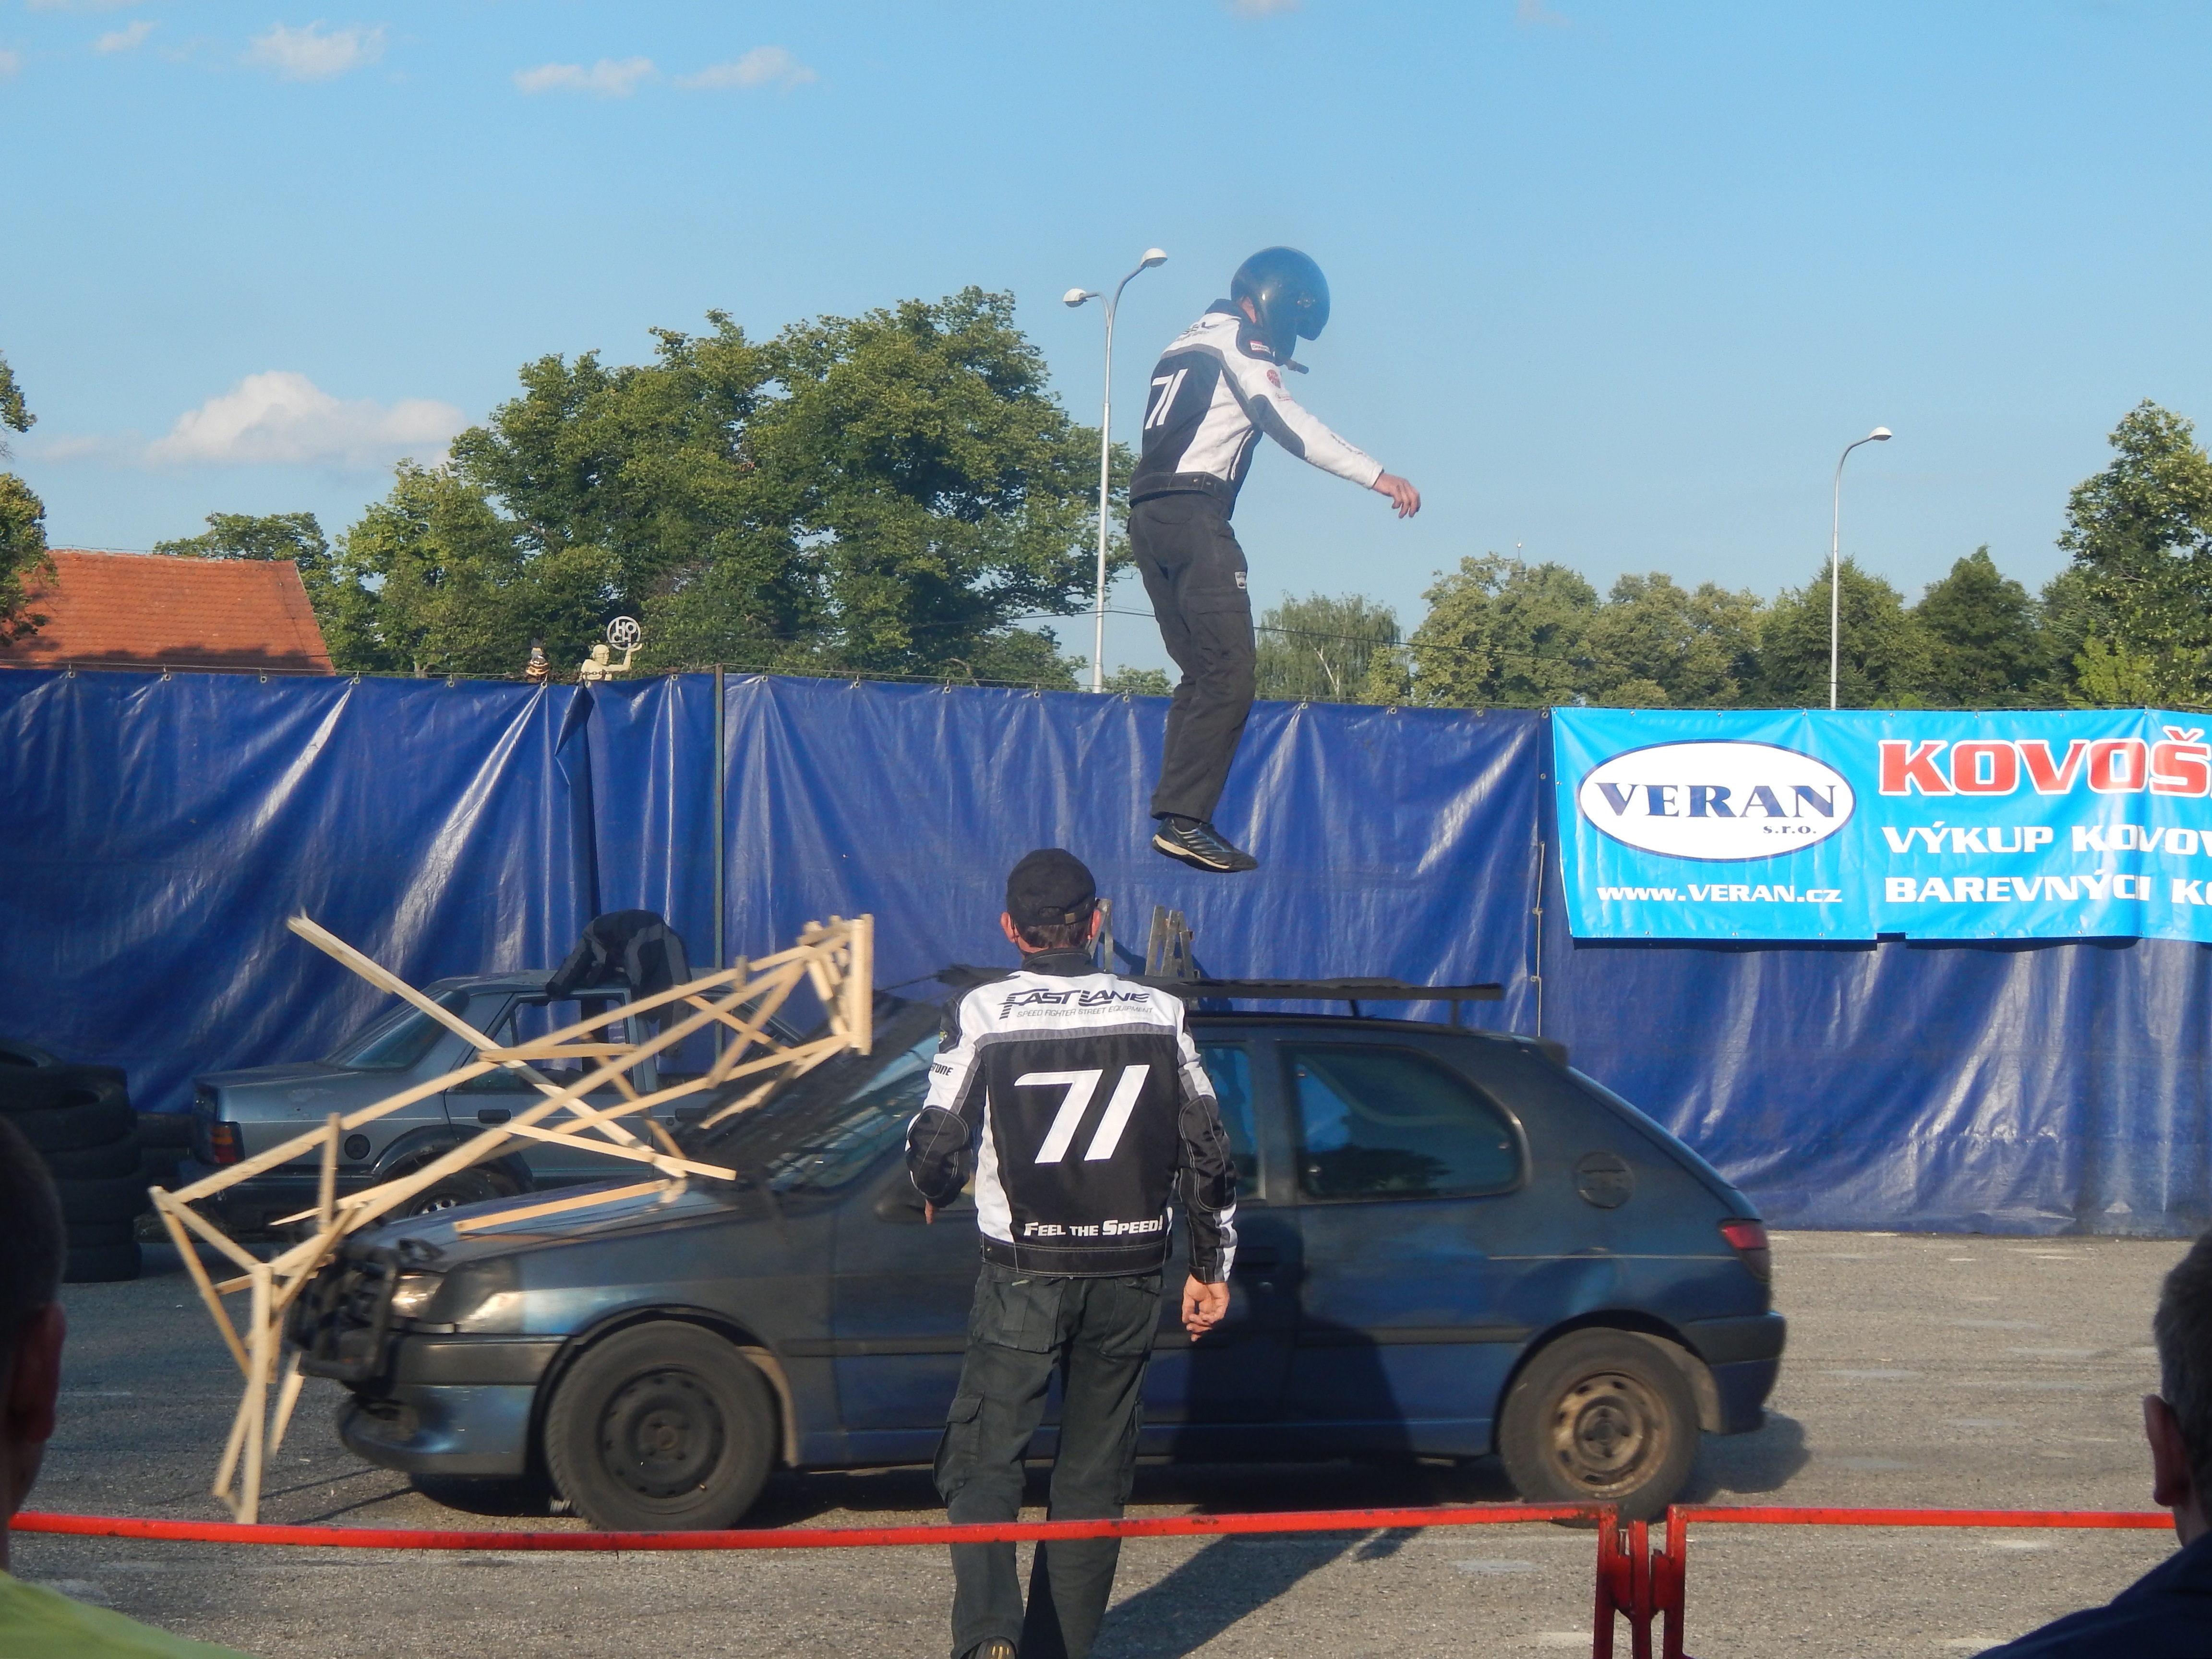
people, summer, vehicle, race, men, cars, races